Viktor Meyer

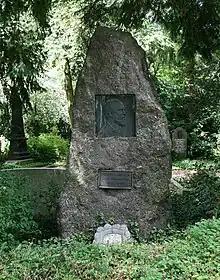
His tomb in Heidelberg

Overworked and overtaxed, Meyer's mental status suffered, leading to several minor and major nervous breakdowns during the last years of his life. He always failed to recover completely, yet continued working. He took pills to fall asleep, but these had a damaging effect on his nervous system. In one of his depressions, Meyer decided to take his own life, and committed suicide by taking cyanide. He died at the age of 48 during the night of 7–8 August 1897 in Heidelberg, just one month away from 49.